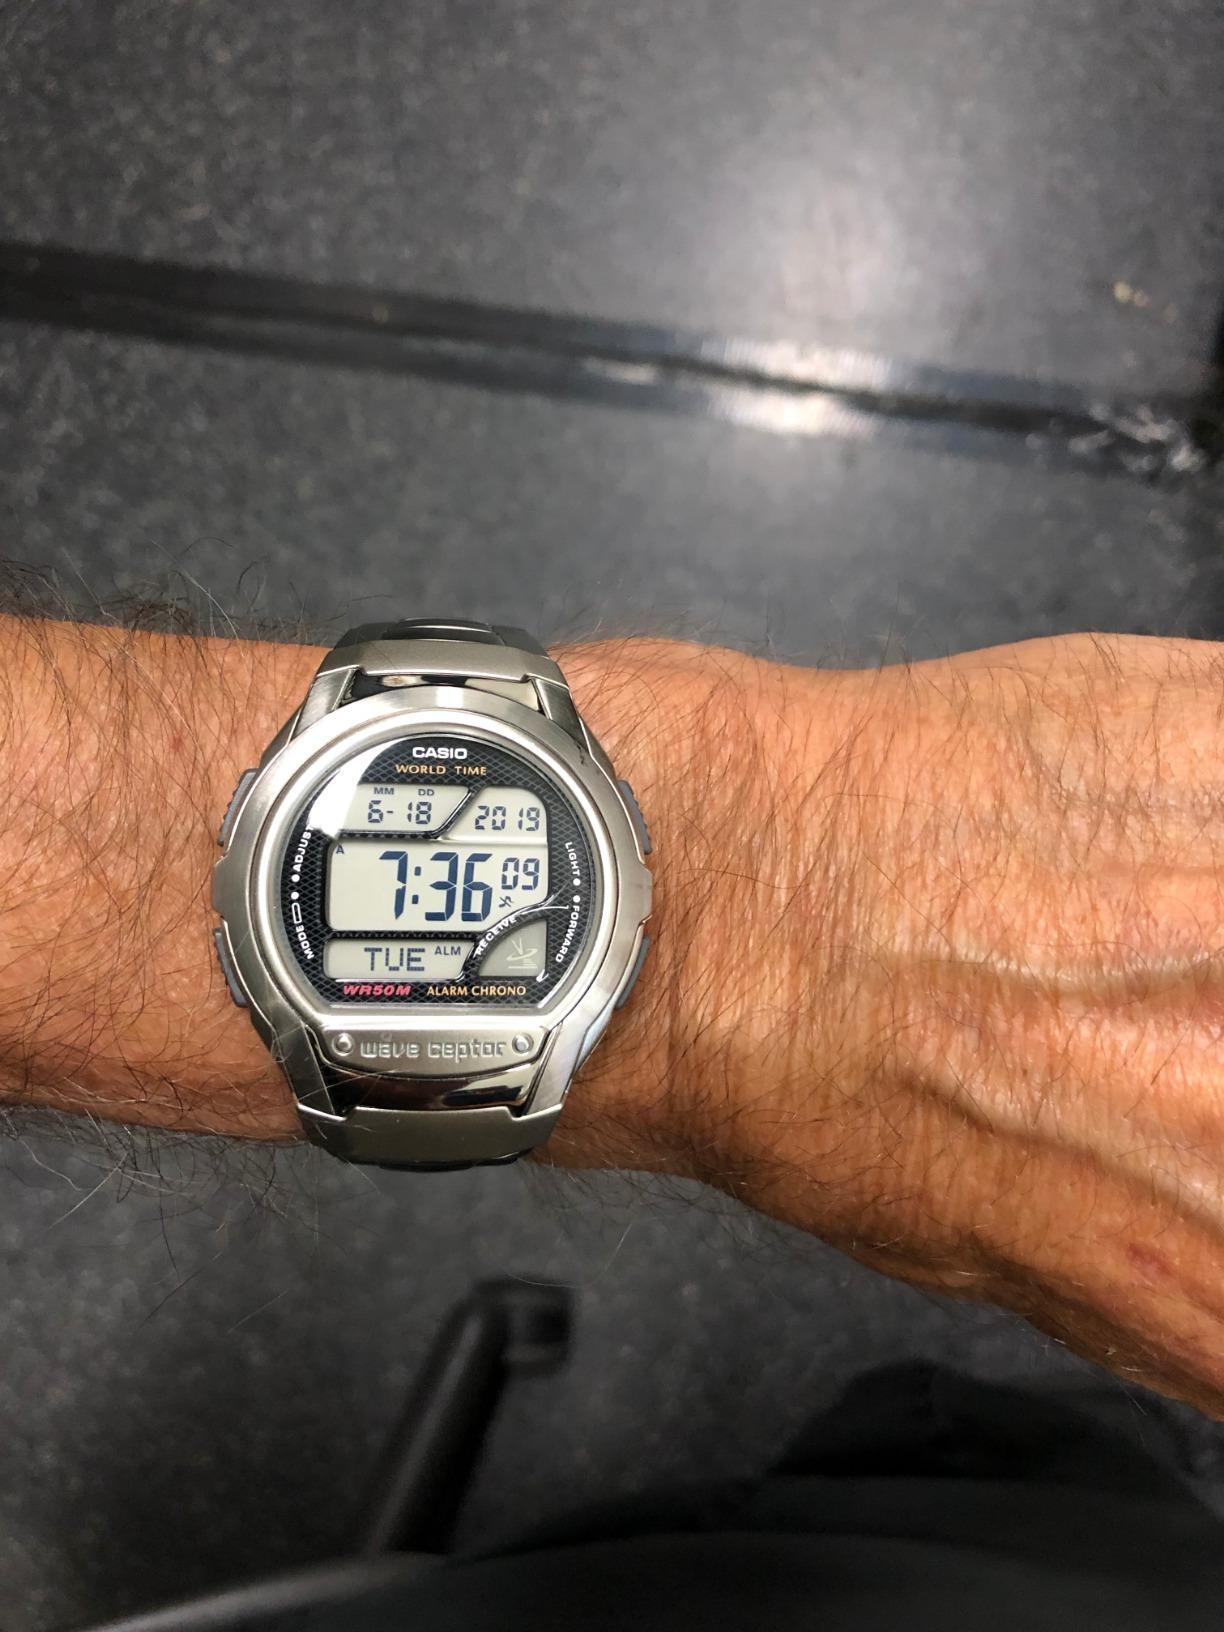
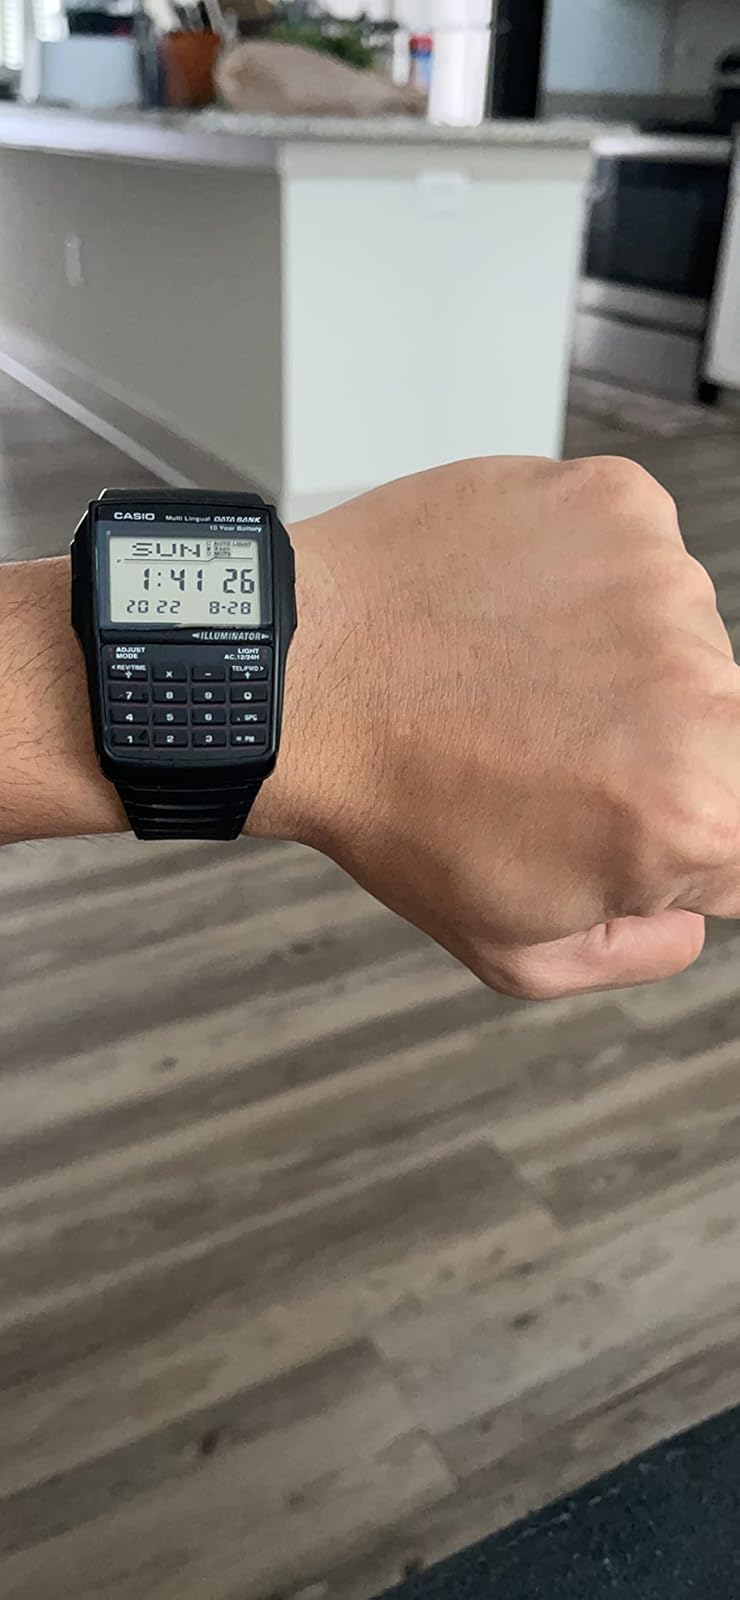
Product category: accessories_watch
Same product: no